Bernard Lubat

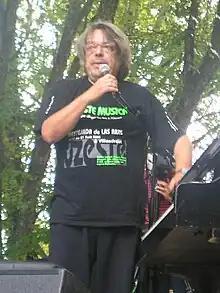
Bernard Lubat in 2006

Bernard Lubat (born July 12, 1945, Uzeste) is a French jazz drummer, pianist, singer, percussionist, vibraphonist, and accordionist.